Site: brandenburg
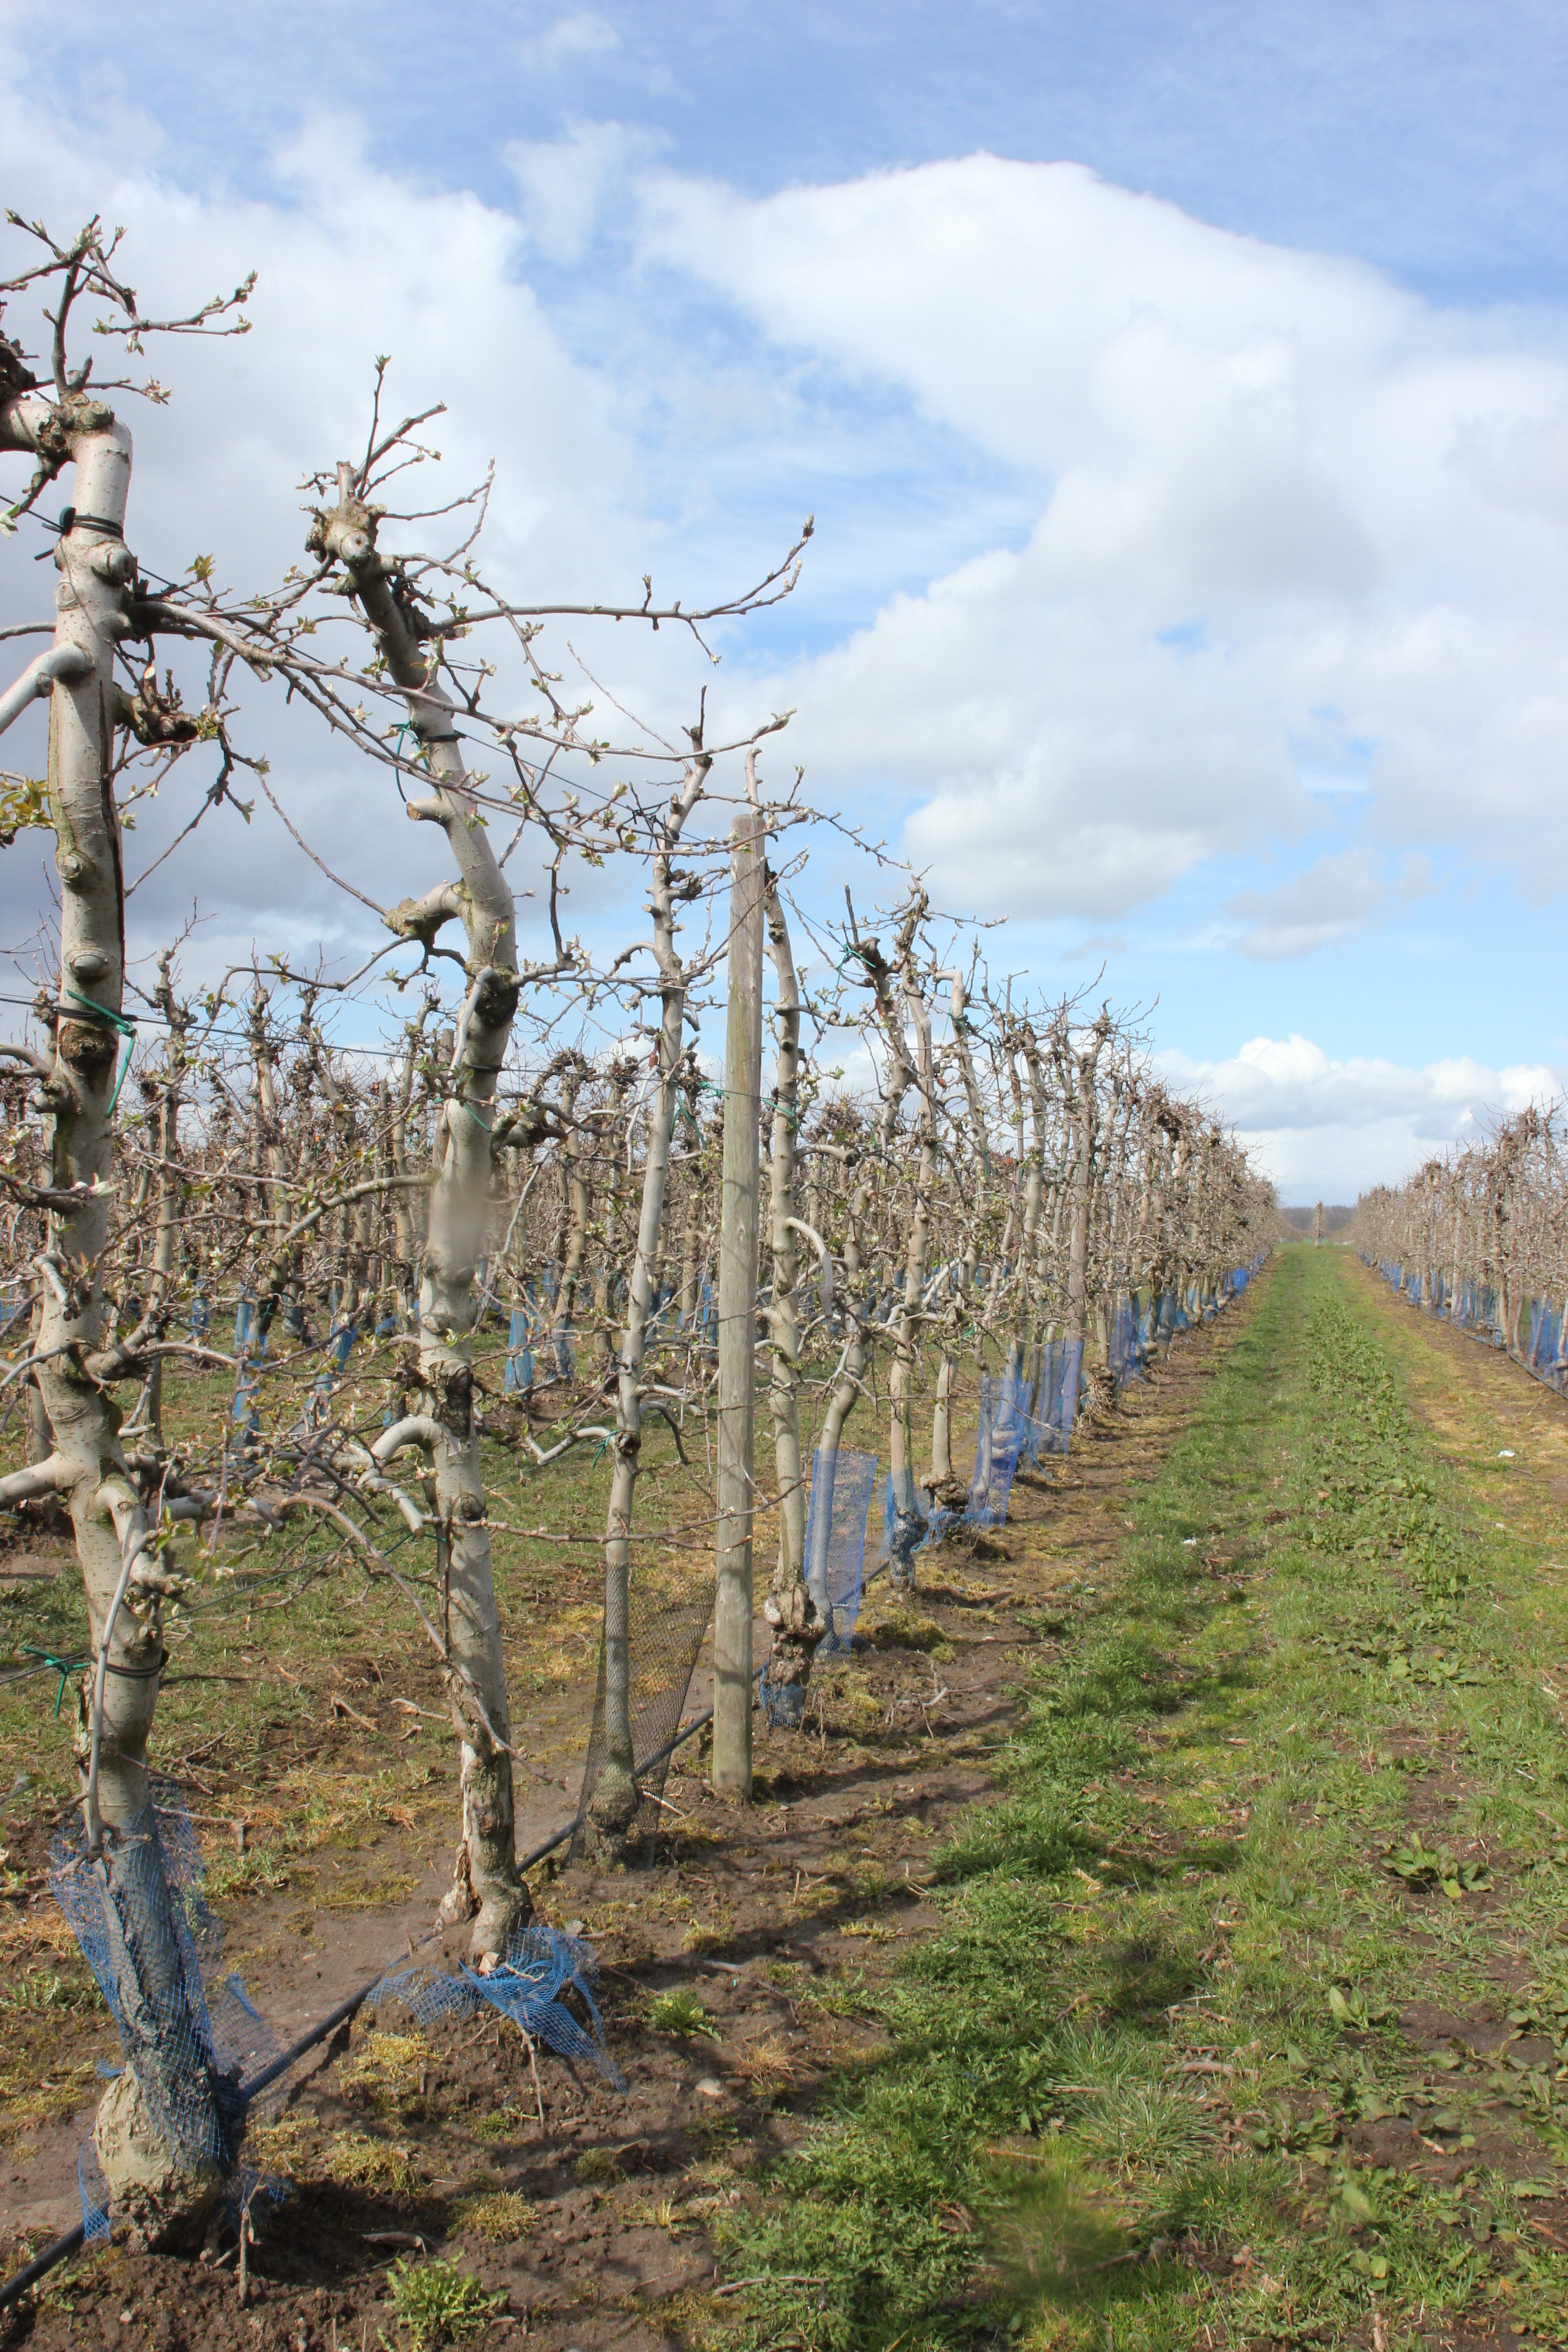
Growth stage (BBCH 55): Inflorescence emergence